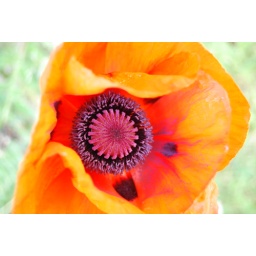
My mom grows some really rare flowers in uor yard. Shes a green thumb.